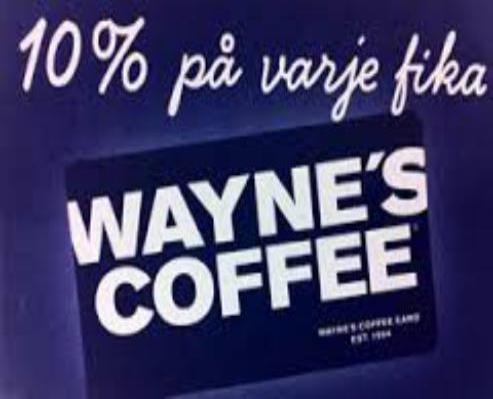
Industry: Food